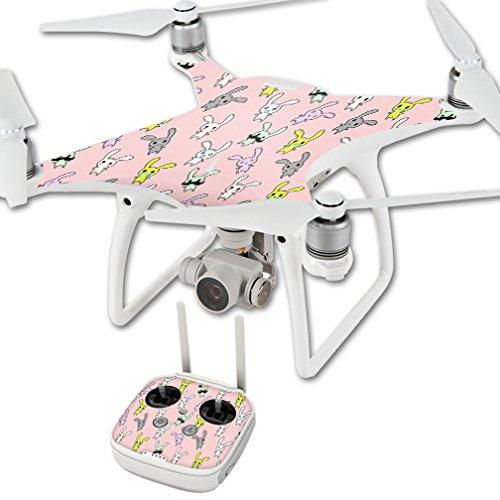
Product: MightySkins Skin Compatible with DJI Phantom 4 Quadcopter Drone wrap Cover Sticker Skins Bunny Bunches
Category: Toys & Games | Hobbies | Remote & App Controlled Vehicles & Parts | Remote & App Controlled Vehicles | Quadcopters & Multirotors
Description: Great Condition.
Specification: ProductDimensions:17x1x11inches|ItemWeight:0.16ounces|ShippingWeight:1pounds|ASIN:B01G2GBHVG|Itemmodelnumber:DJPHAN4-BunnyBunches